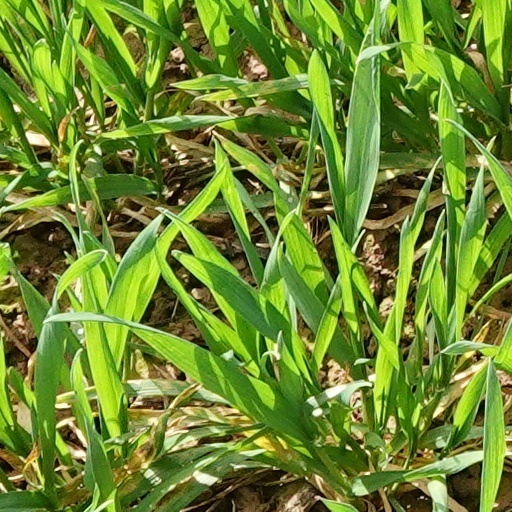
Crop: wheat